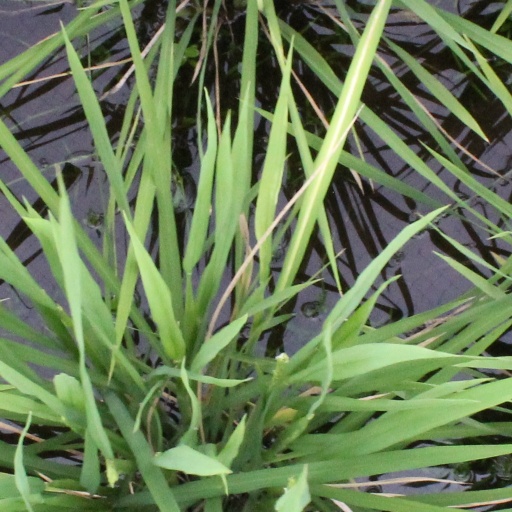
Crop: rice